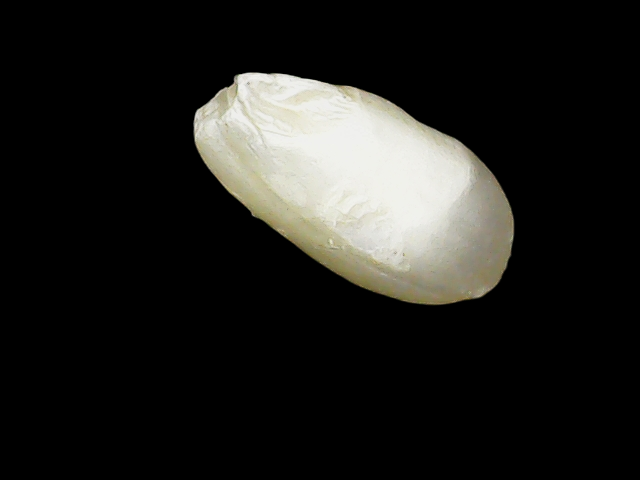
Rice variety: Binadhan10